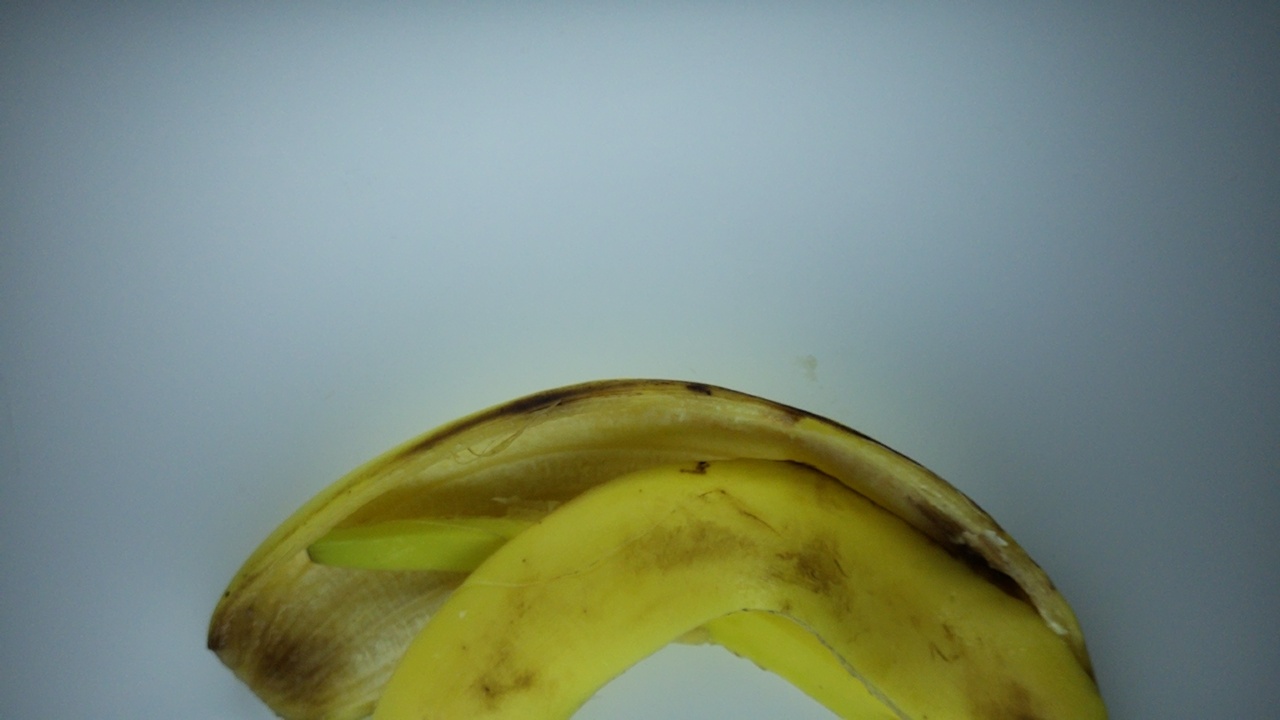
Label: trash